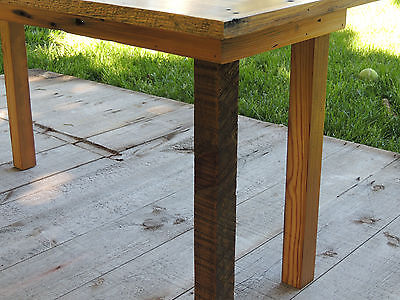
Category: table